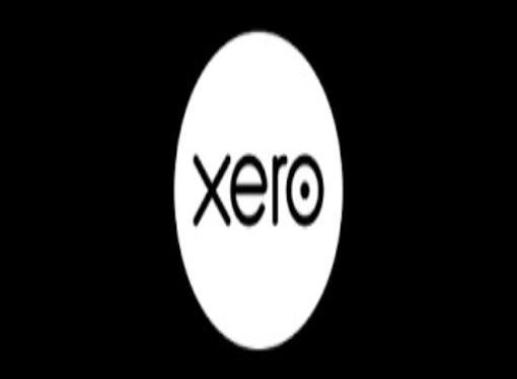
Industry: Others